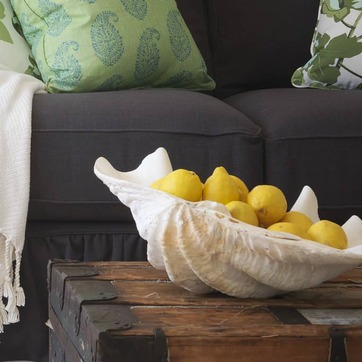
Material: food